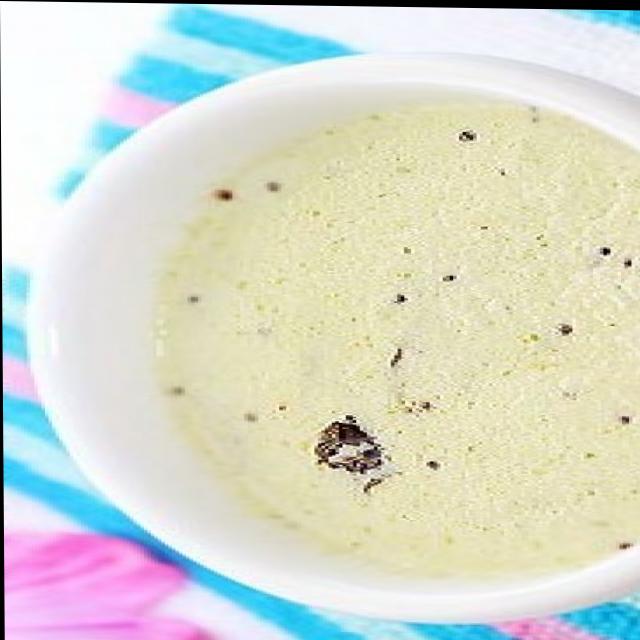
Dish: coconut_chutney